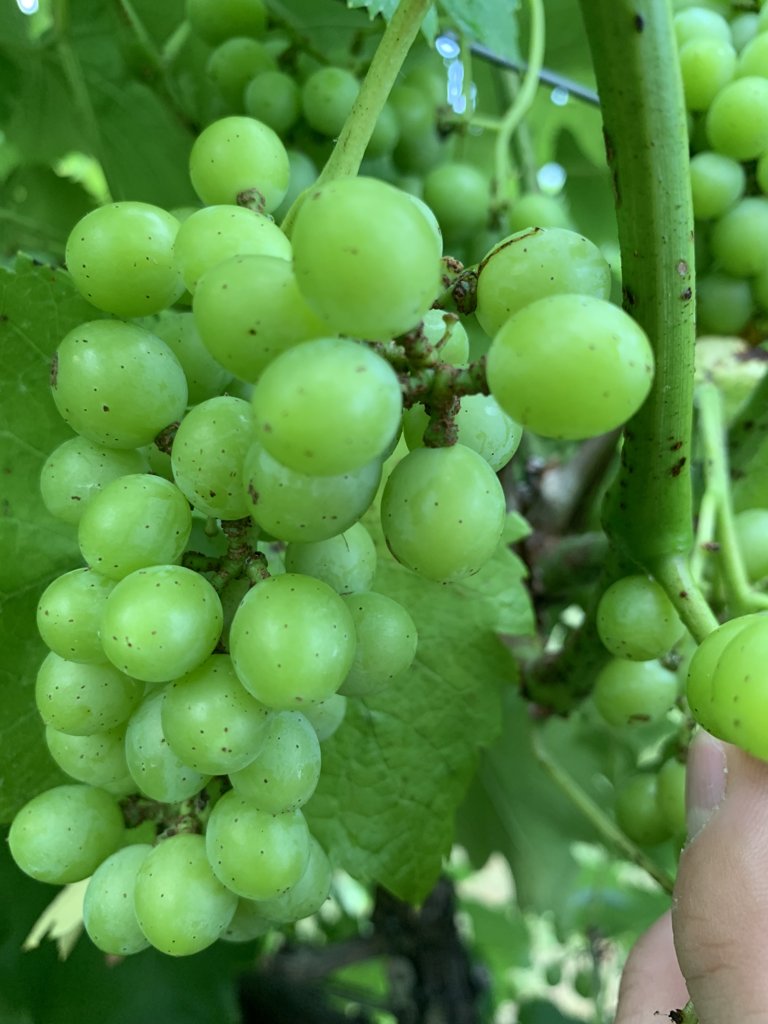
Berries visible: 63
Grape clusters: 5